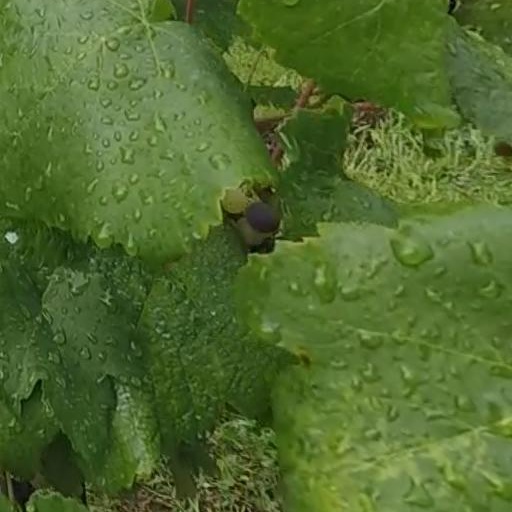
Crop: grape